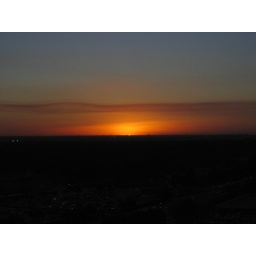
Sunset pictures taken from the 15th floor of my office building in Dallas.